Khmilnyk

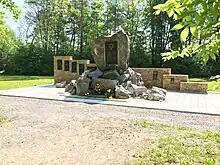
Monument in a memorial park of the victims of Nazism

While the Ukrainian "police" assisted the Gestapo in killing the victims, the Memorial includes the recognition of the efforts of the Ukrainian people who helped the Jews during the German Nazi occupation at the risk of being killed with their families.